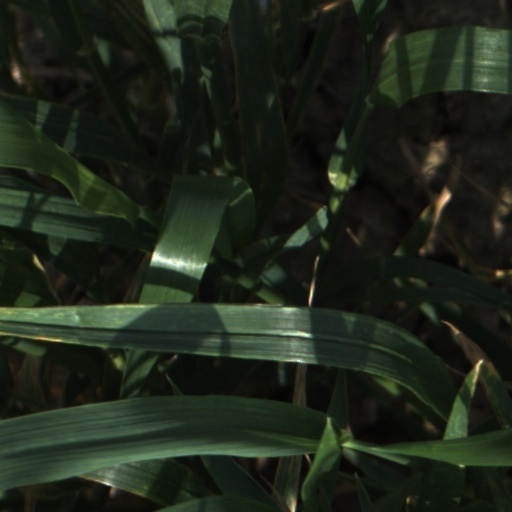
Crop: wheat